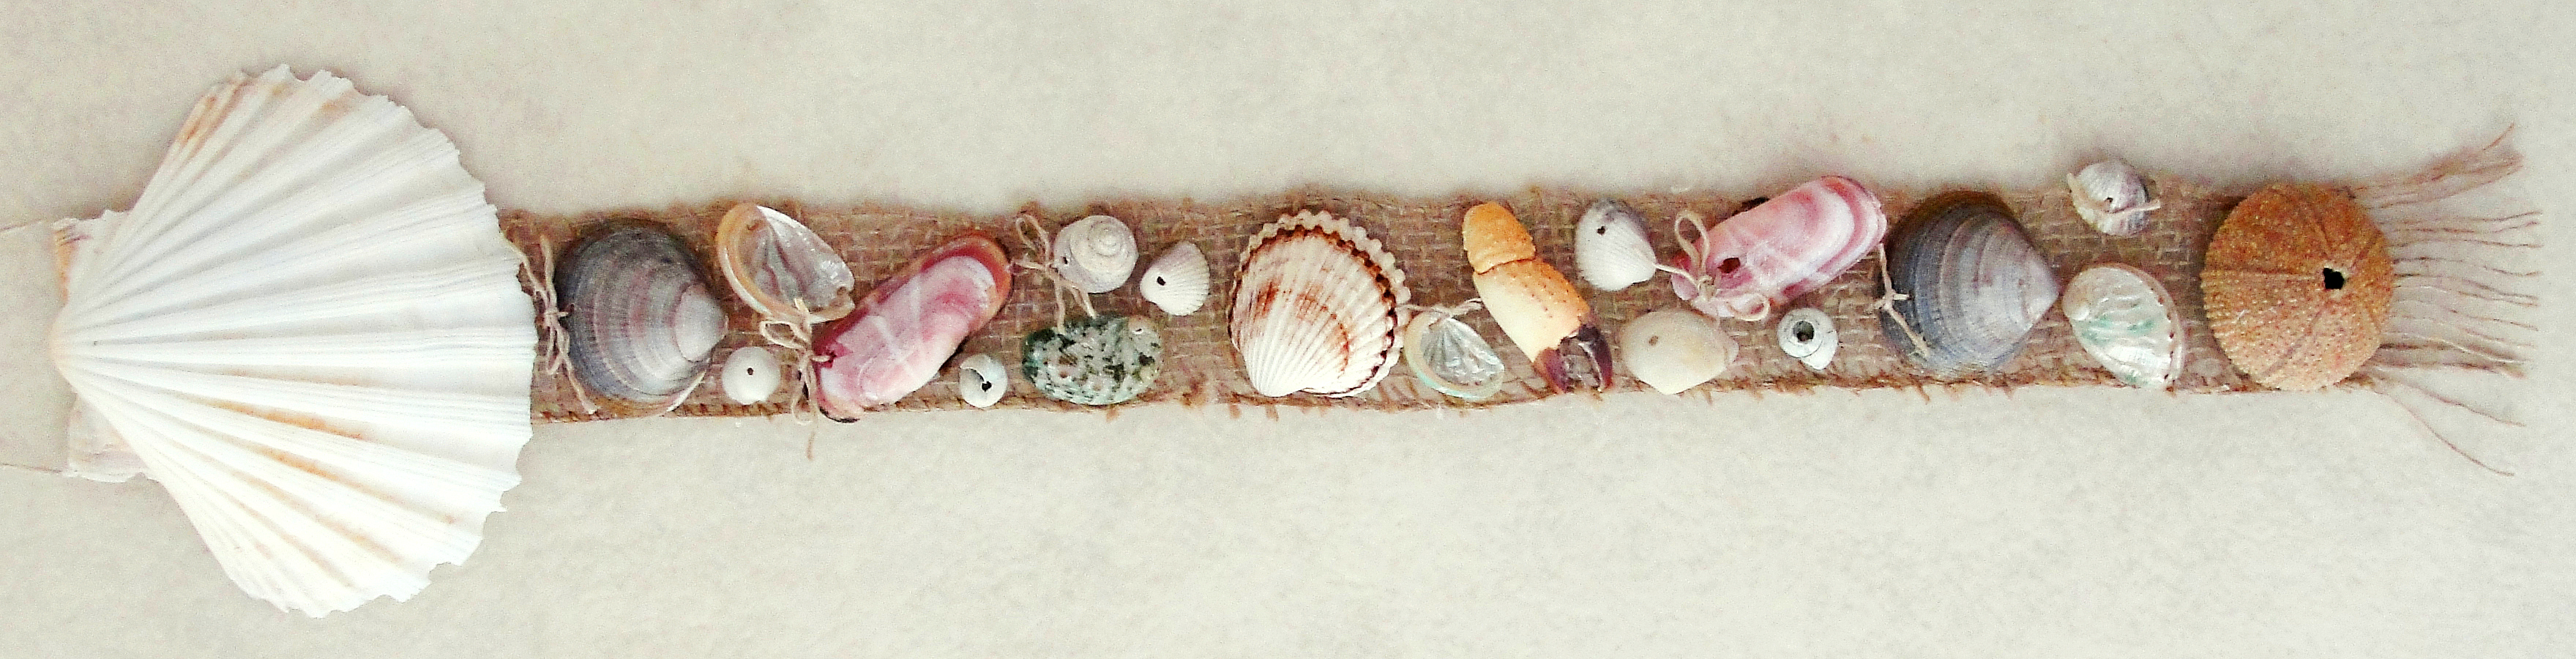
shells, wall decoration, feather, animal product